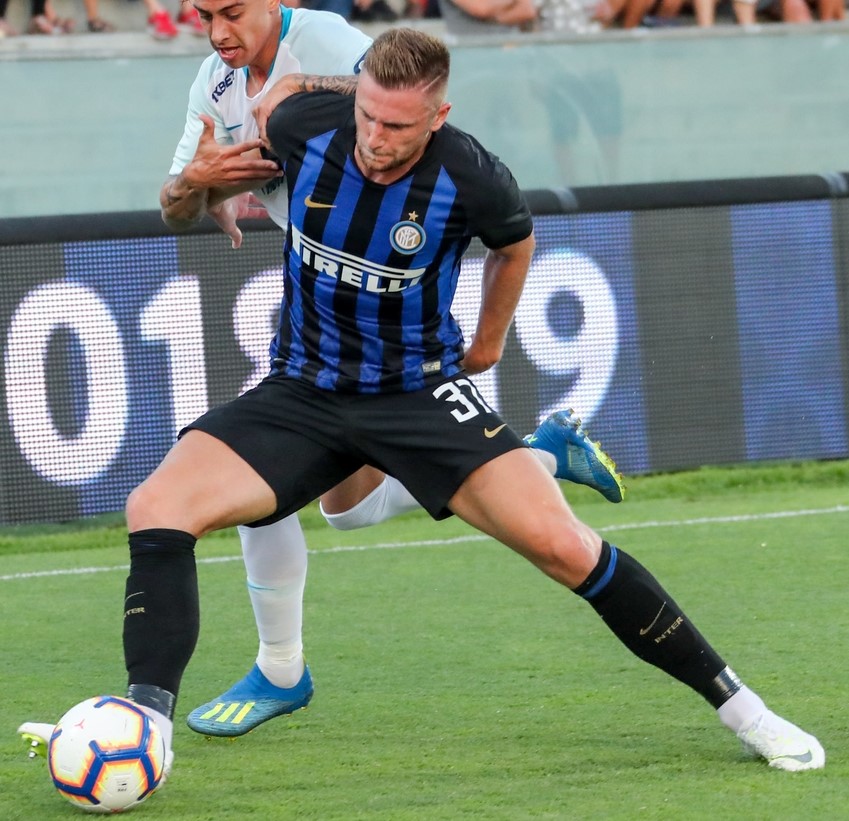
มิลัน ชกริเญียร์

| name = มิลัน ชกริเญียร์
| image = Zen-Int (1).jpg
| caption = ชกริเญียร์กับสโมสรฟุตบอลอินแตร์นาซีโอนาเลมีลาโน|อินเตอร์มิลานในปี 2018
| full_name = มิลัน ชกริเญียร์
| birth_place = Žiar nad Hronom สโลวาเกีย
| height = 1.88 m
| position = กองหลัง|เซ็นเตอร์แบ็ก
| currentclub = สโมสรฟุตบอลปารีแซ็ง-แฌร์แม็ง|ปารีแซ็ง-แฌร์แม็ง
| clubnumber = 37
| youthyears1 = 2006–2007
| youthclubs1 = FK Žiar nad Hronom|Žiar nad Hronom
| youthyears2 = 2008–2012
| youthclubs2 = MŠK Žilina|ฌิลินา
| years1 = 2012–2016
| clubs1 = MŠK Žilina|ฌิลินา
| caps1 = 77
| goals1 = 12
| years2 = 2012–2013
| clubs2 = → FC ViOn Zlaté Moravce|ViOn Zlaté Moravce (ยืม)
| caps2 = 7
| goals2 = 0
| years3 = 2016–2017
| clubs3 = อูนีโอเนกัลโชซัมป์โดเรีย|ซัมป์โดเรีย
| caps3 = 38
| goals3 = 0
| years4 = 2017–2023
| clubs4 = สโมสรฟุตบอลอินแตร์นาซีโอนาเลมีลาโน|อินเตอร์มิลาน
| caps4 = 193
| goals4 = 10
| years5 = 2023–
| clubs5 = สโมสรฟุตบอลปารีแซ็ง-แฌร์แม็ง|ปารีแซ็ง-แฌร์แม็ง
| caps5 = 24
| goals5 = 0
| nationalyears1 = 2011
| nationalteam1 = สโลวาเกีย อายุไม่เกิน 17 ปี
| nationalcaps1 = 3
| nationalgoals1 = 0
| nationalyears2 = 2012–2013
| nationalteam2 = สโลวาเกีย อายุไม่เกิน 18 ปี
| nationalcaps2 = 5
| nationalgoals2 = 0
| nationalyears3 = 2013–2014
| nationalteam3 = สโลวาเกีย อายุไม่เกิน 21 ปี
| nationalcaps3 = 3
| nationalgoals3 = 0
| nationalyears4 = 2012–2017
| nationalteam4 = สโลวาเกีย อายุไม่เกิน 21 ปี
| nationalcaps4 = 19
| nationalgoals4 = 3
| nationalyears5 = 2016–
| nationalteam5 = ฟุตบอลทีมชาติสโลวาเกีย|สโลวาเกีย
| nationalcaps5 = 67
| nationalgoals5 = 3
มิลัน ชกริเญียร์ (; เกิด 11 กุมภาพันธ์ ค.ศ. 1995) เป็นนักฟุตบอลชาวสโลวาเกีย ปัจจุบันเล่นในตำแหน่งกองหลัง|เซ็นเตอร์แบ็กให้แก่สโมสรฟุตบอลปารีแซ็ง-แฌร์แม็ง|ปารีแซ็ง-แฌร์แม็ง และเป็นกัปตันฟุตบอลทีมชาติสโลวาเกีย|ทีมชาติสโลวาเกีย
==อ้างอิง==
Navboxes
|title=ทีมชาติสโลวาเกีย
|bg=#034DA3
|fg=white
|bordercolor=#EE1C25
หมวดหมู่:นักฟุตบอลชาวสโลวาเกีย
หมวดหมู่:นักฟุตบอลทีมชาติสโลวาเกีย
หมวดหมู่:กองหลังฟุตบอล
หมวดหมู่:ผู้เล่นอูนีโอเนกัลโชซัมป์โดเรีย
หมวดหมู่:ผู้เล่นสโมสรฟุตบอลอินแตร์นาซีโอนาเลมีลาโน
หมวดหมู่:ผู้เล่นสโมสรฟุตบอลปารีแซ็ง-แฌร์แม็ง
หมวดหมู่:ผู้เล่นในเซเรียอา
หมวดหมู่:ผู้เล่นในลีกเอิง
หมวดหมู่:ผู้เล่นในฟุตบอลชิงแชมป์แห่งชาติยุโรป 2016
หมวดหมู่:ผู้เล่นในฟุตบอลชิงแชมป์แห่งชาติยุโรป 2020
หมวดหมู่:ผู้เล่นในฟุตบอลชิงแชมป์แห่งชาติยุโรป 2024